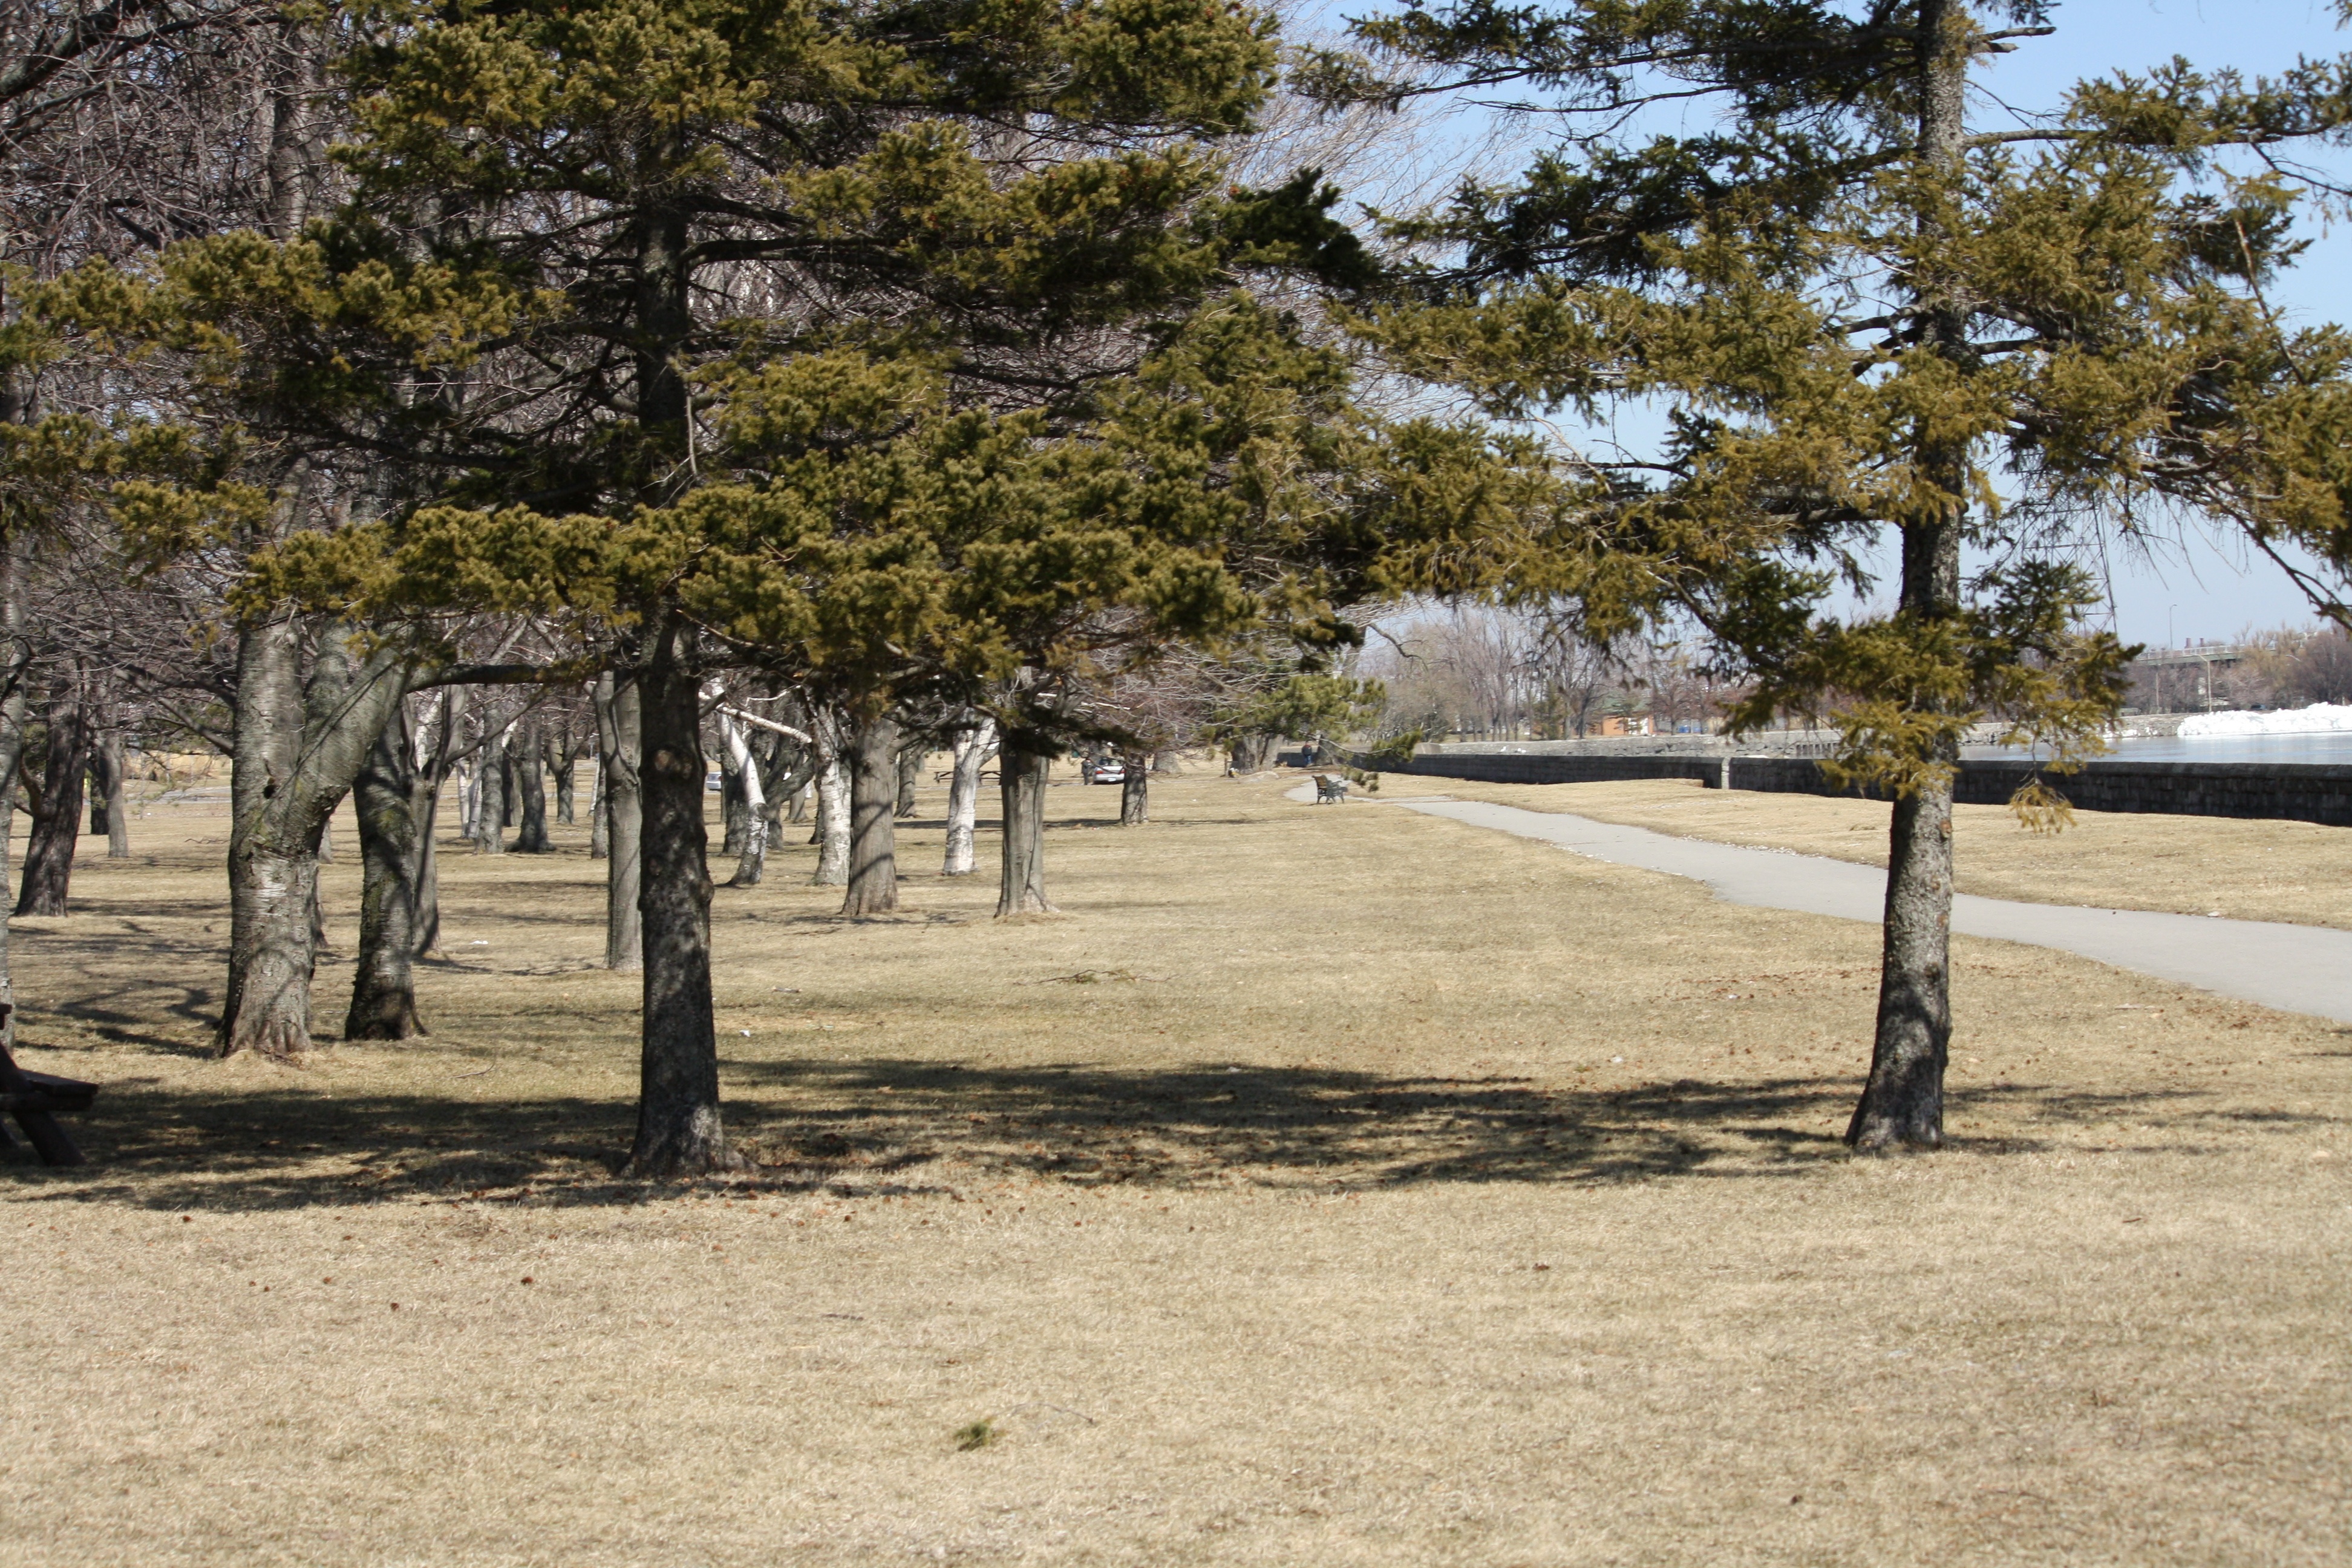
landscape, tree, ranch, park, estate, rural area, woody plant